Bonsal, North Carolina

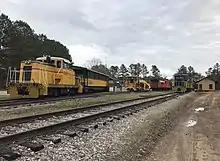
New Hope Valley Railroad museum in Bonsal

Bonsal is an unincorporated community in the New Hill, North Carolina postal district, in extreme southwestern Wake County, North Carolina, United States. Bonsal was a railroad junction between the Durham & South Carolina Railroad (D&SC) (originally chartered as the New Hope Valley Railroad) and the Seaboard Air Line Railroad (originally the Raleigh and Augusta Air Line Railroad). The New Hope Valley Railroad route was abandoned in the late 1970s.